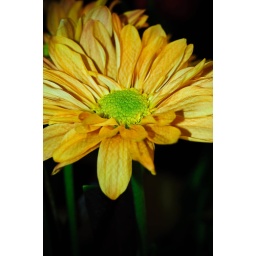
One of the flowers in my mom's birthday flower bouquet